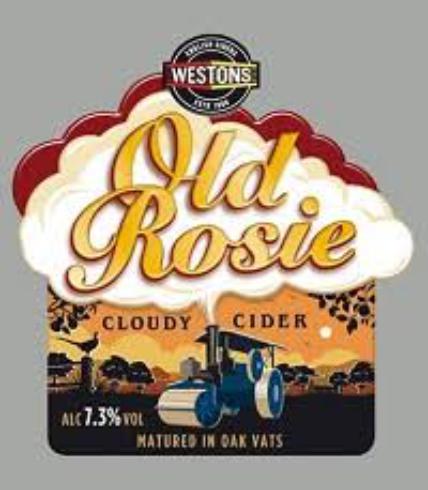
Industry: Food